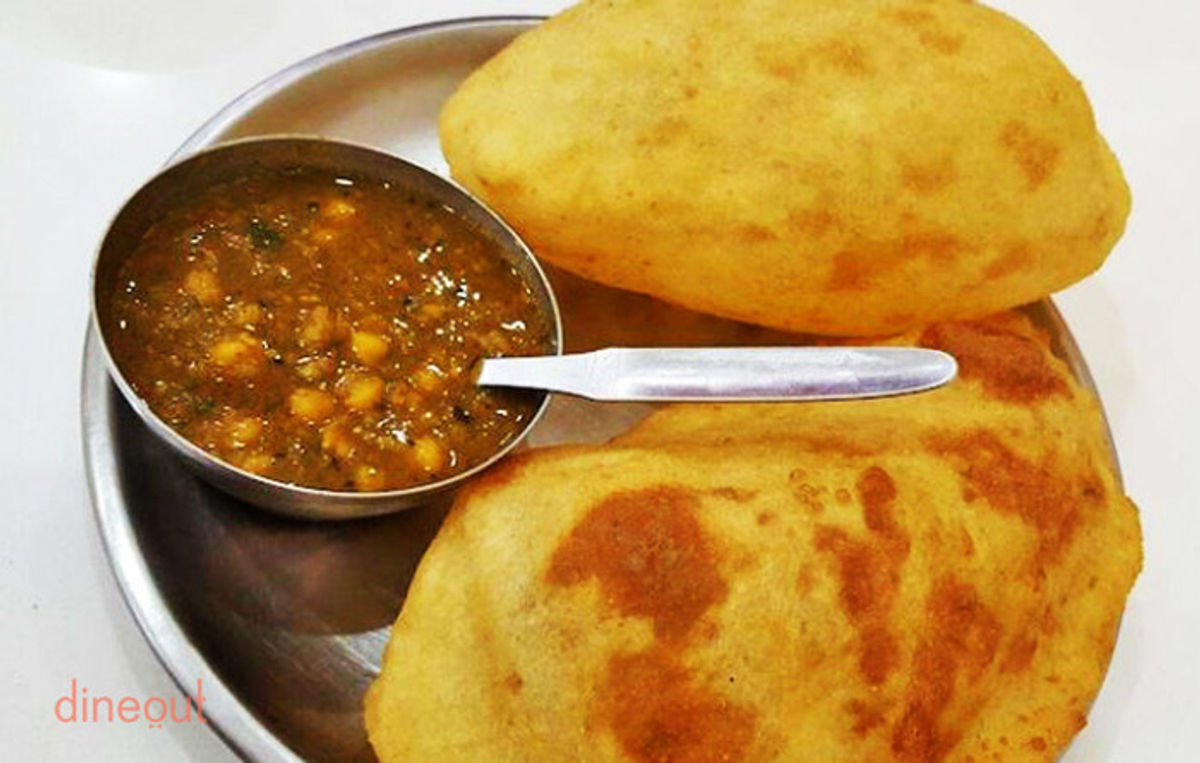
Dish: chole_bhature